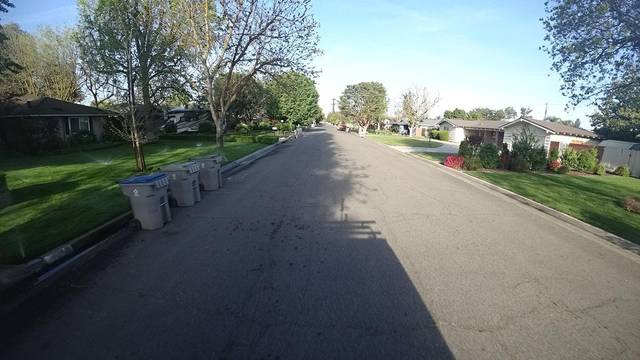
Region: Colombia
Coordinates: 36.815, -119.812